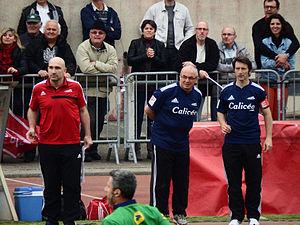
Richard Dourthe, né le 13 décembre 1974 à Dax, est un joueur français de rugby à XV qui évolue au poste de centre. Il joue dans six clubs français, Dax, le Stade français Paris, de nouveau Dax puis Béziers, Bègles-Bordeaux, Castres olympique et l'Aviron bayonnais. Il compte 31 capes internationales avec l'équipe de France inscrivant 183 points. Il se reconvertit ensuite dans une carrière d'entraîneur, avec Bayonne et Dax, et de consultant rugby.
La saison 2013-2014 de l'Union sportive dacquoise est la dixième saison du club landais en seconde division du championnat de France, la cinquième consécutive depuis son retour au sein de l'antichambre de l'élite du rugby à XV français. Cette saison est la seconde consécutive à lutter pour le maintien en division professionnelle.
L'Union sportive dacquoise rugby Landes est un club français de rugby à XV. Basé à Dax dans les Landes, il constitue la section masculine professionnelle de rugby à XV du club omnisports.